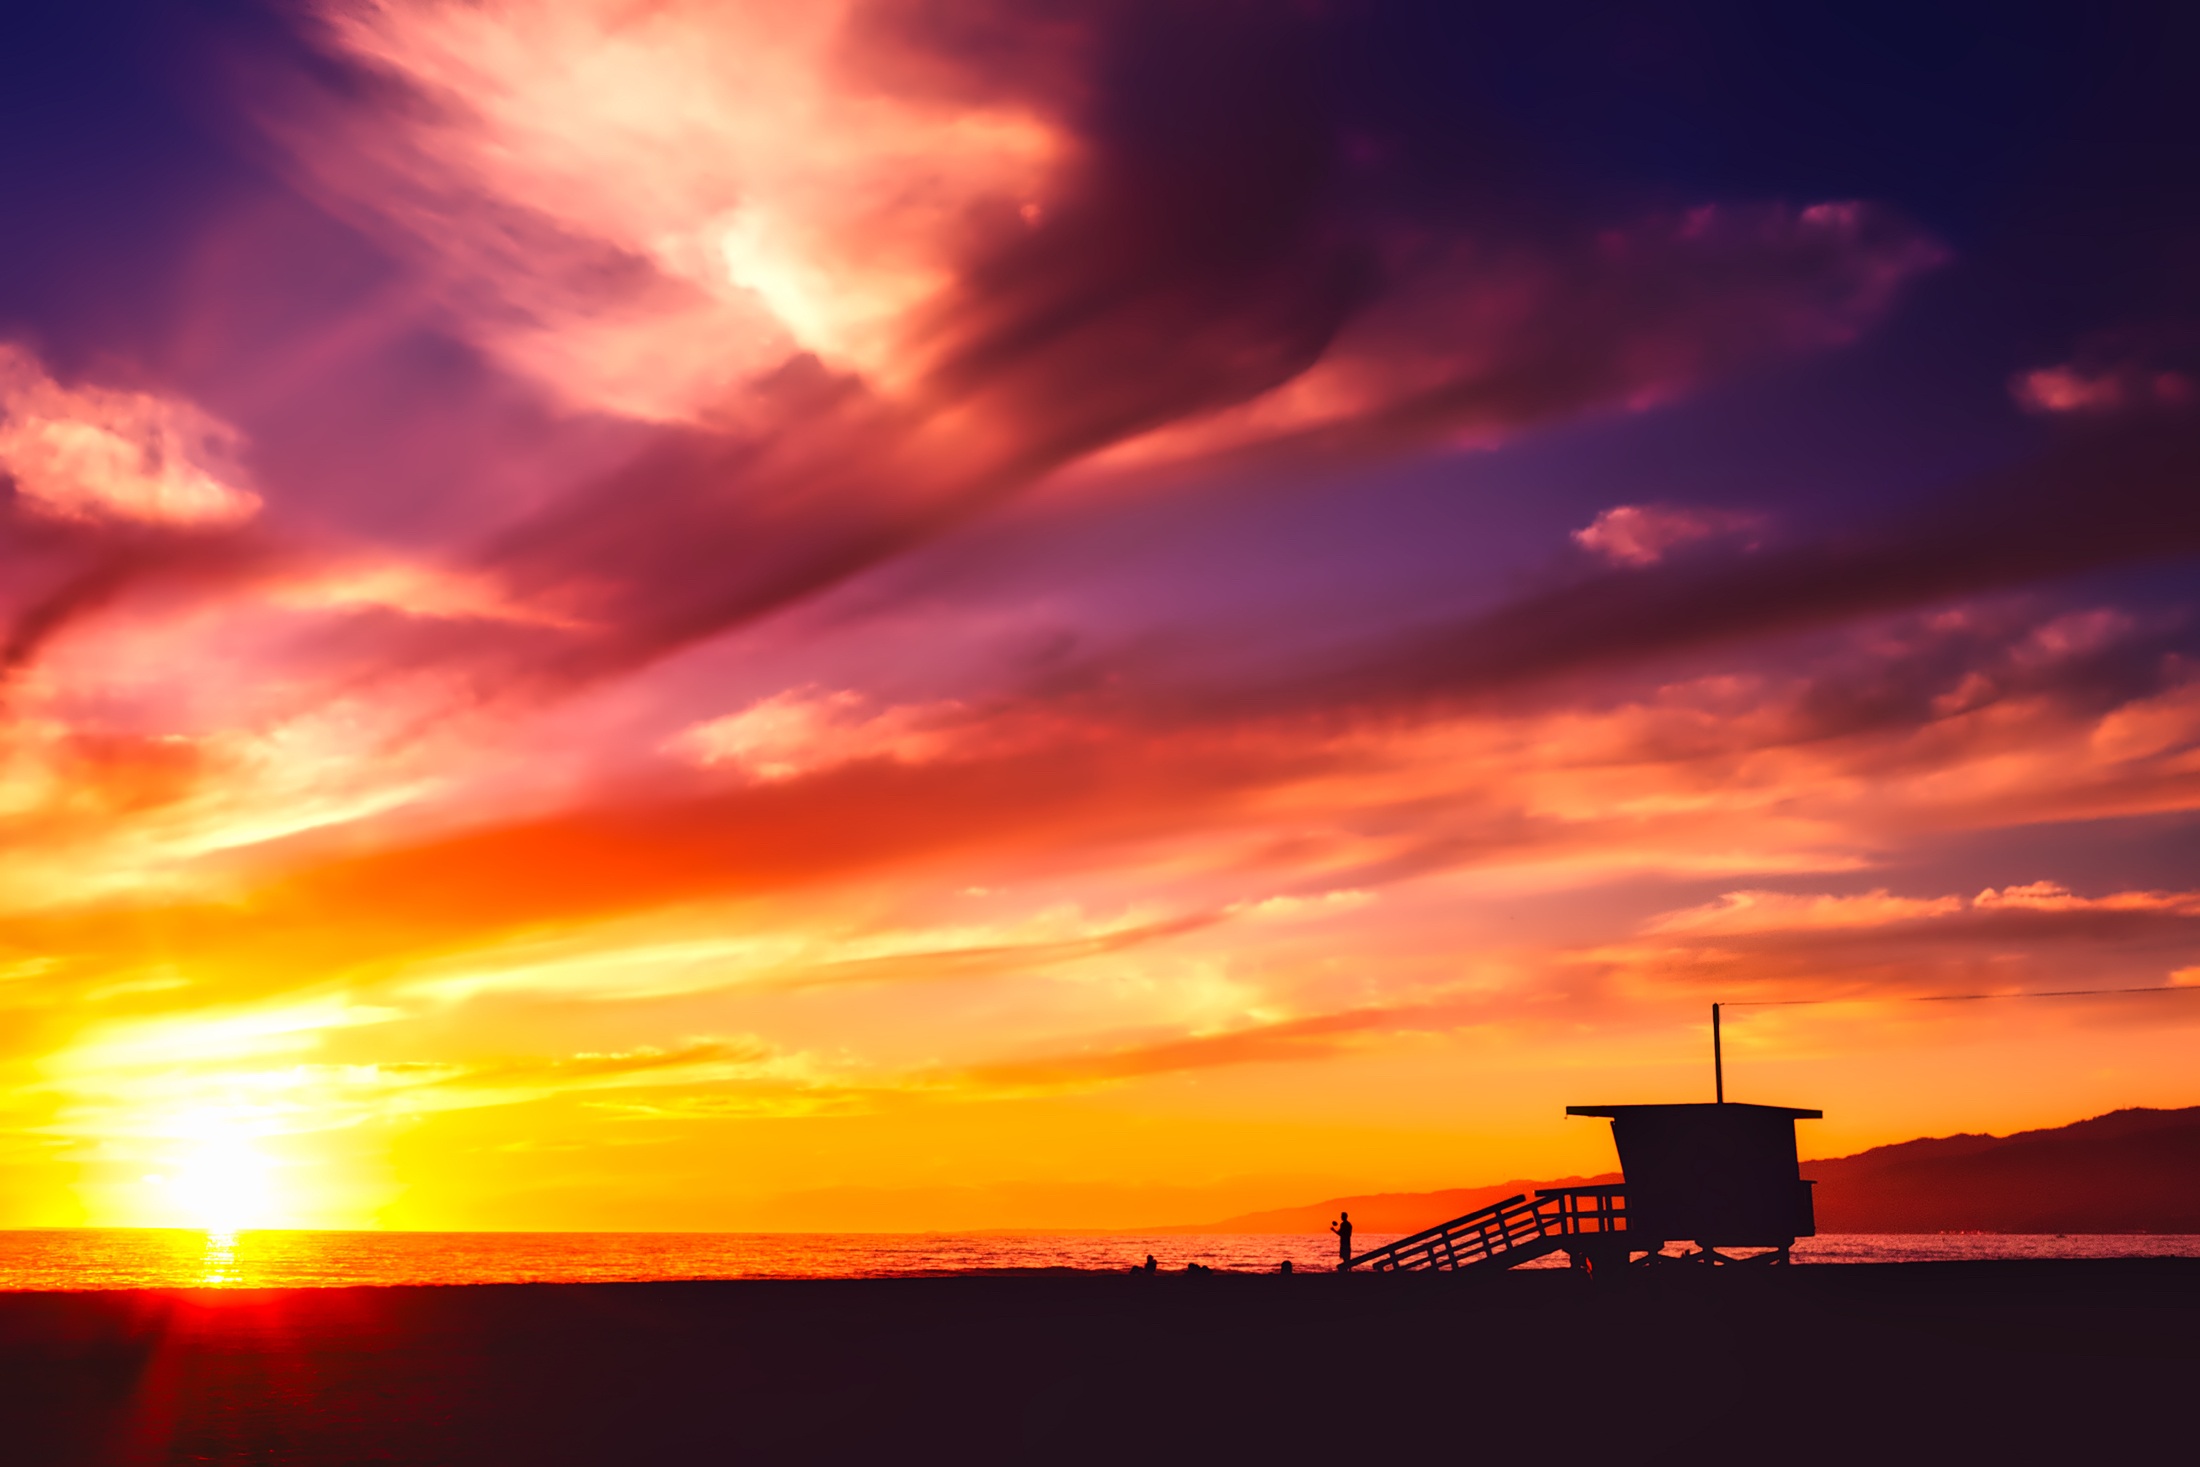
beach, sea, ocean, horizon, silhouette, cloud, sky, sun, sunrise, sunset, sunlight, morning, building, dawn, vacation, seaside, dusk, evening, holiday, colorful, tourism, california, outdoors, outside, hdr, clouds, beautiful, afterglow, santa monica, lifeguard shack, red sky at morning